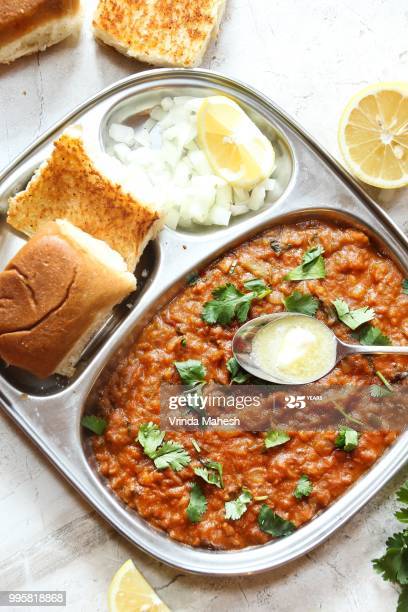
Dish: pav_bhaji